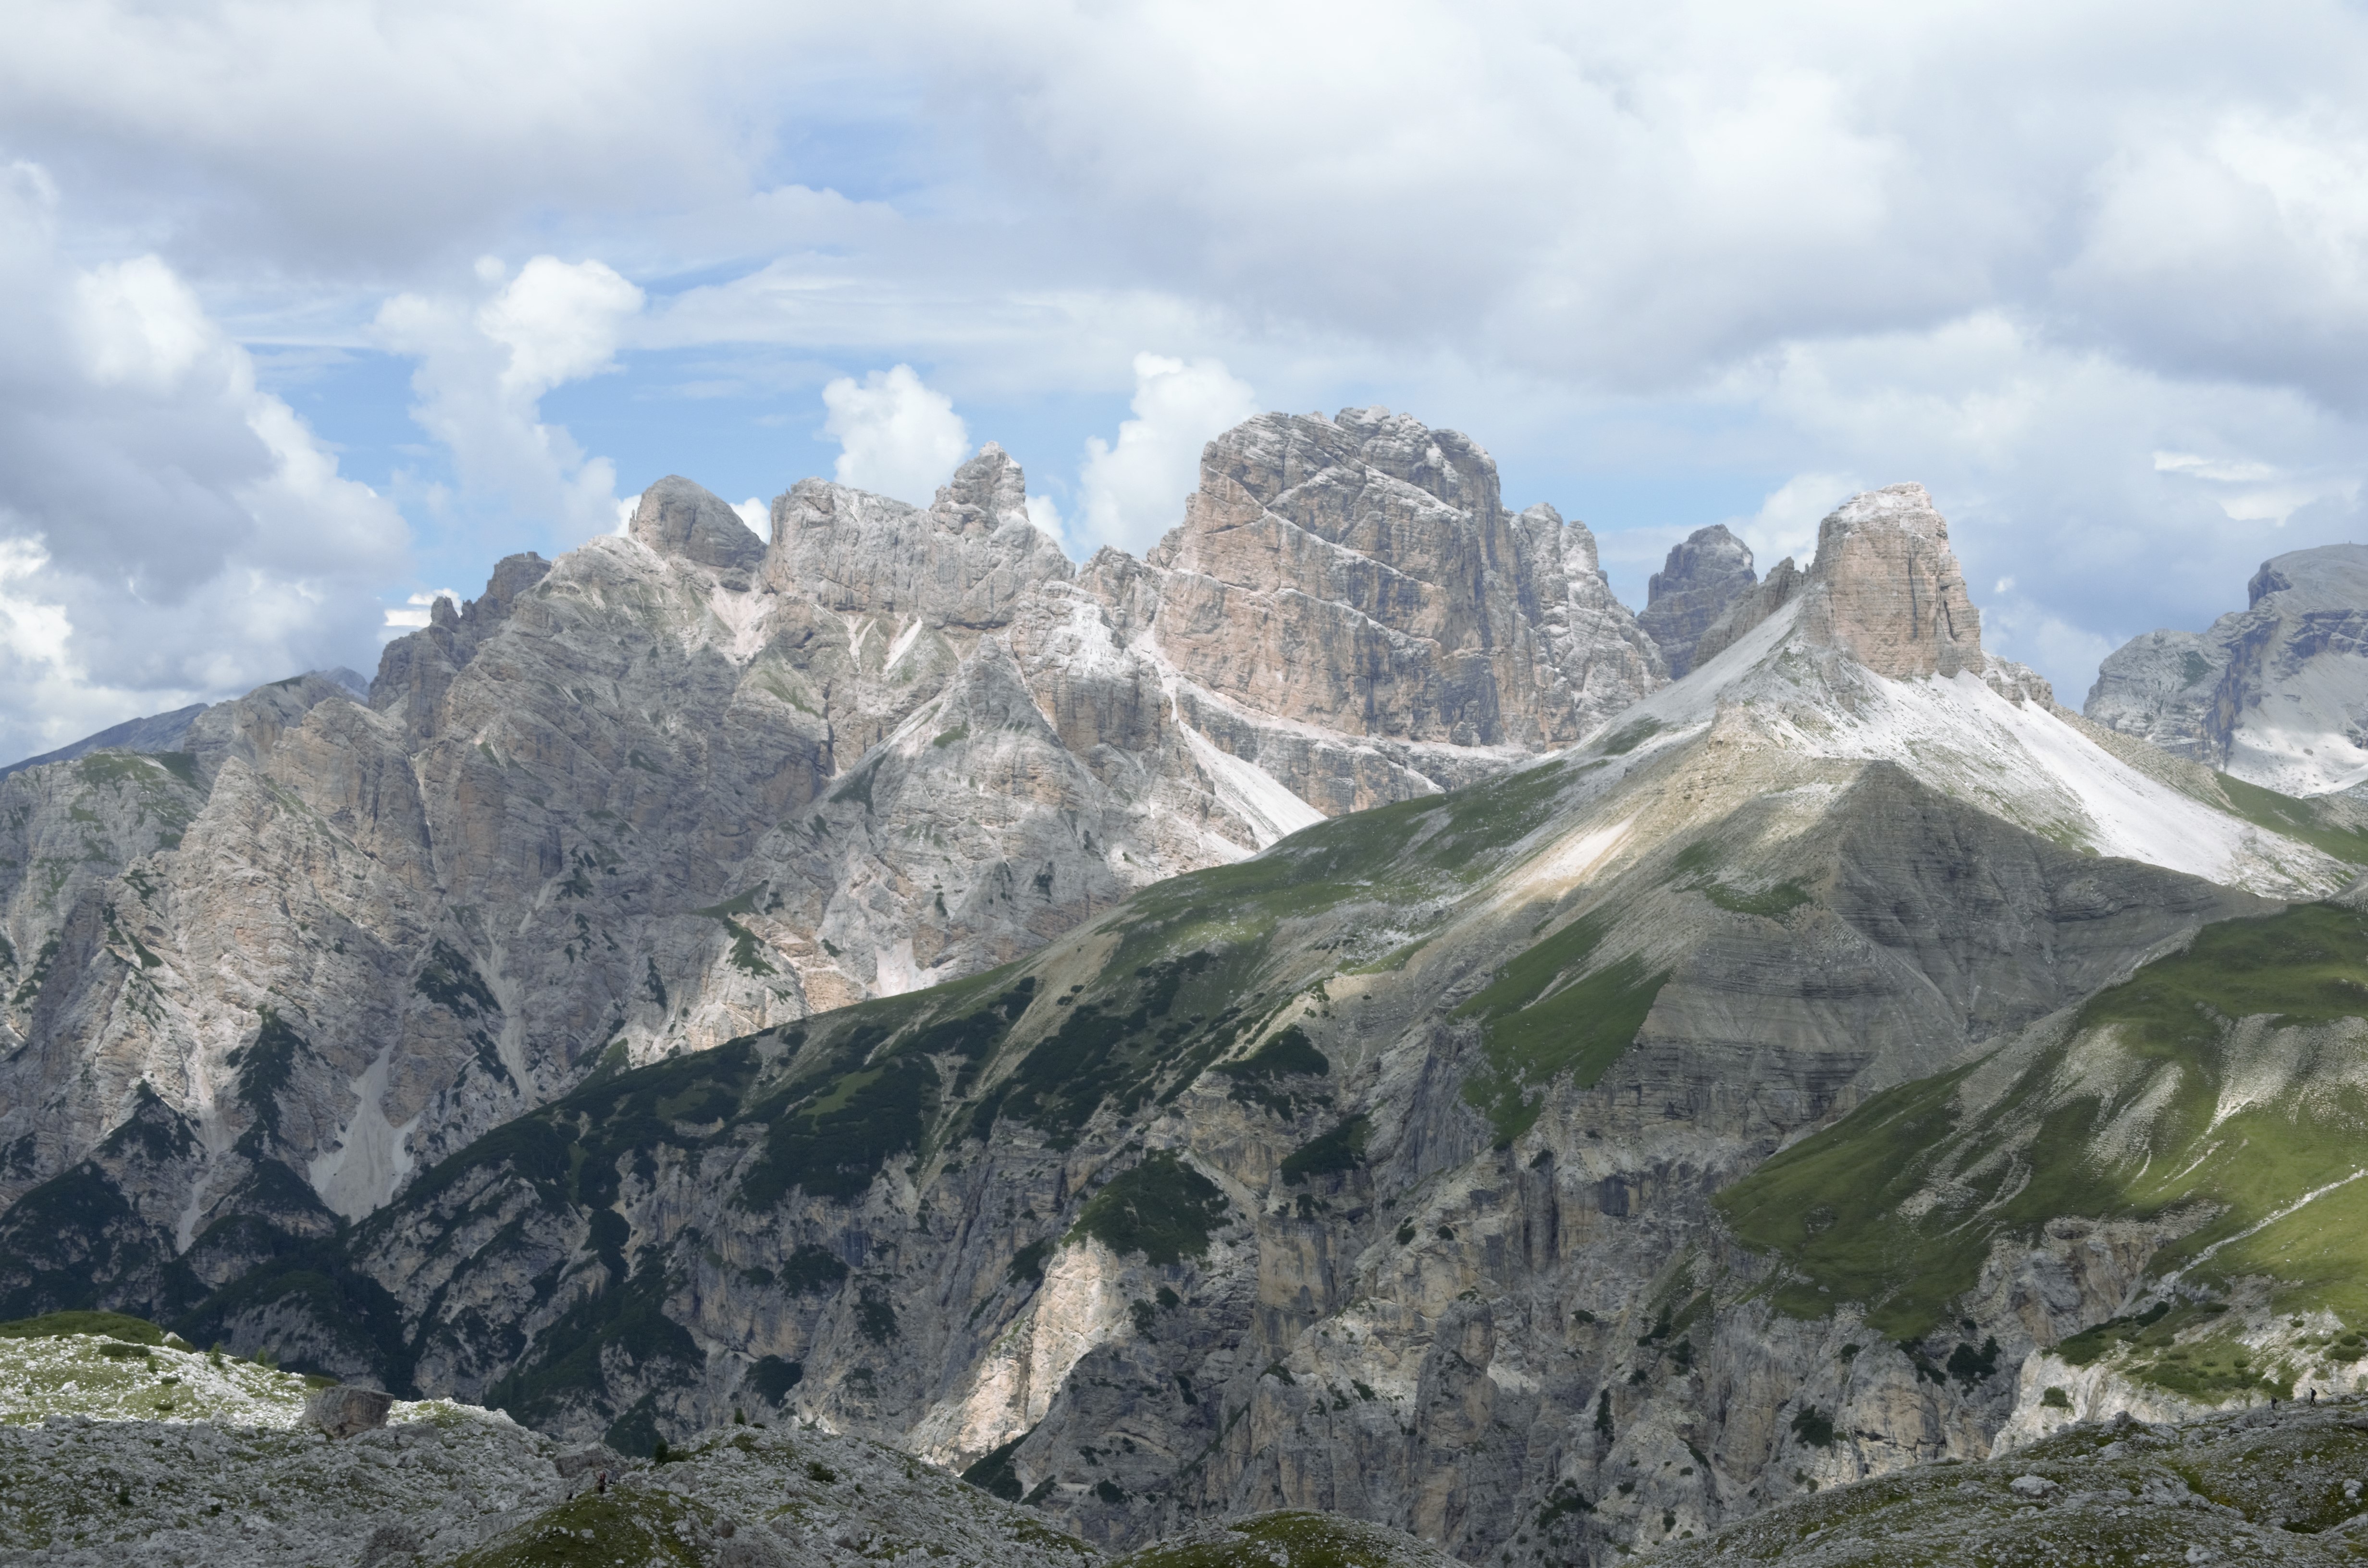
landscape, wilderness, walking, mountain, hiking, trail, adventure, view, valley, mountain range, italy, ridge, summit, massif, geology, sports, mountains, alps, backpacking, badlands, plateau, fell, cirque, top, moraine, landform, mountain pass, the dolomites, the alps, tre cime di lavaredo, geographical feature, mountainous landforms